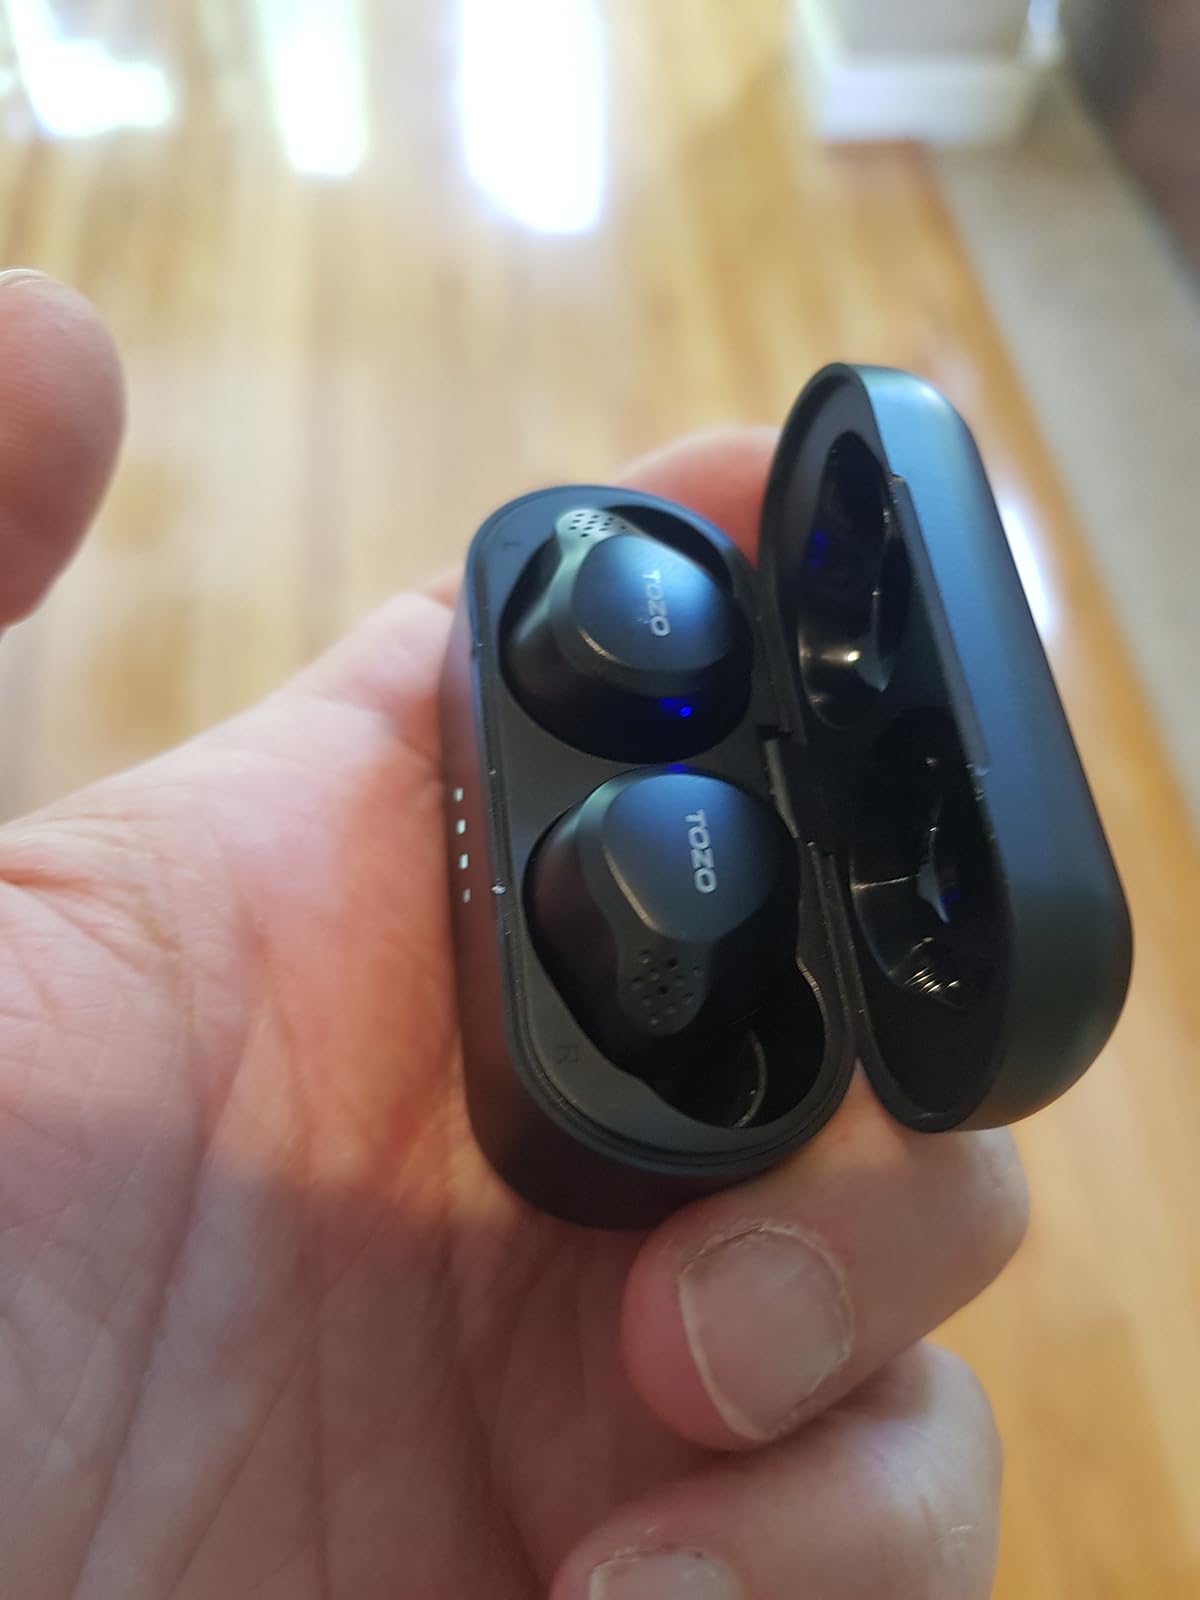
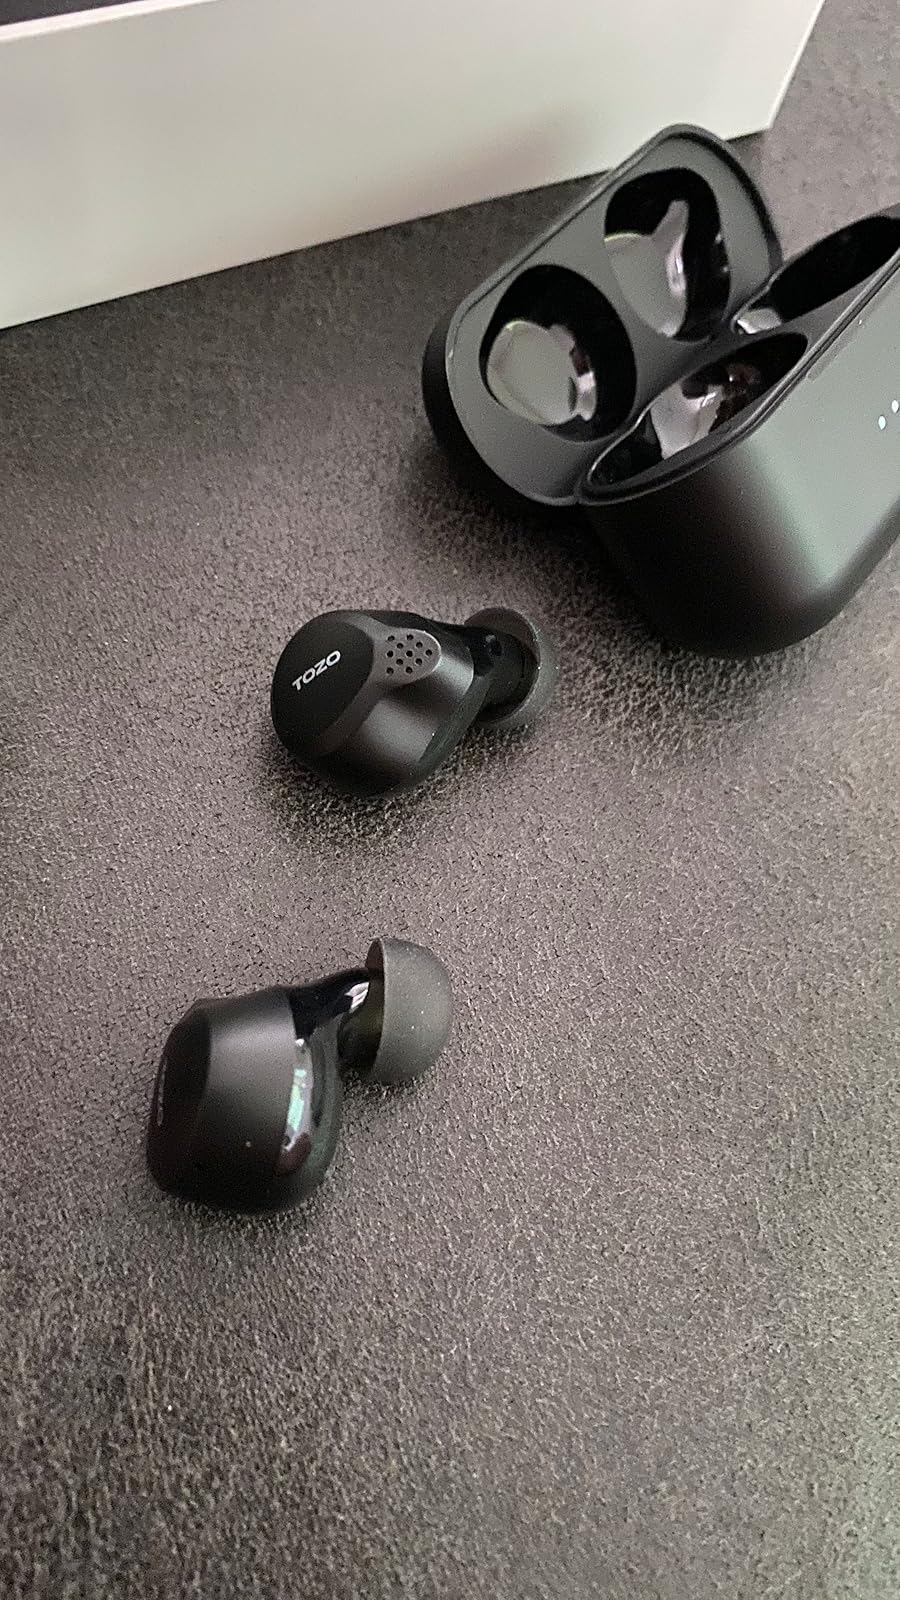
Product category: earbuds
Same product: yes